Lancaster and Carlisle Railway

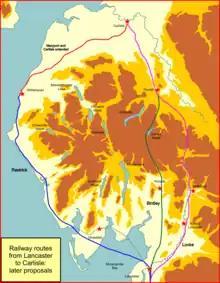
Later proposals to reach Carlisle

Carlisle was not the ultimate destination in these considerations: the issue was a route between the emerging English network and central Scotland. Although Lancaster was an obvious starting point for a westerly route, there were advocates for an eastern route from York. Here too the terrain northwards was a major difficulty: selection of the route of such a line within Scotland was just as controversial as that in England, and it incorporated just as great a difficulty in finding a practicable route.